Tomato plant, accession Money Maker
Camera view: horizontal (90 deg, fisheye); turntable rotation: 30 degrees
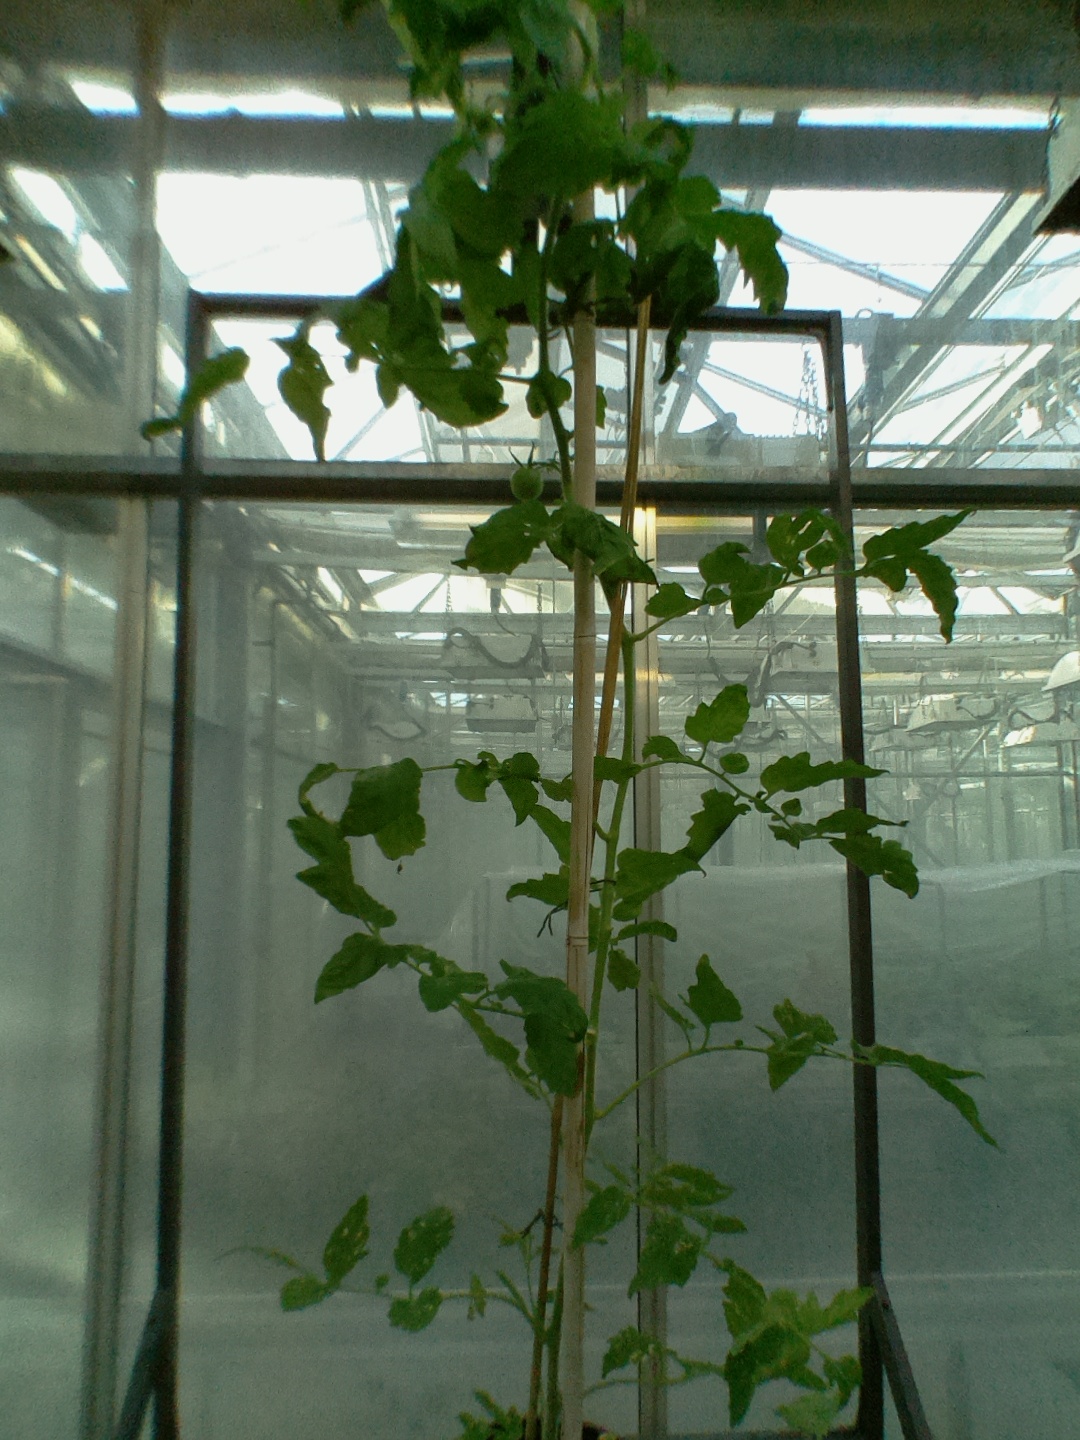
BBCH growth stage 71: 10%-20% of final fruit size